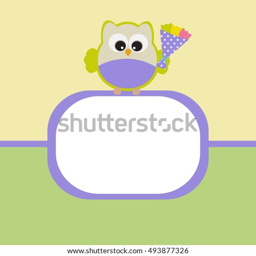
vector greeting card on a festive theme .